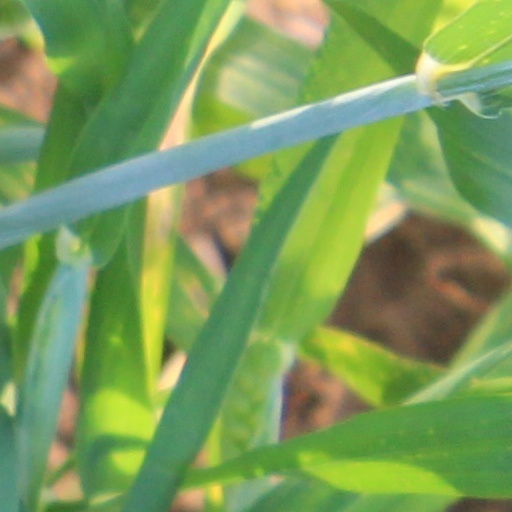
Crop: wheat